Makerere University

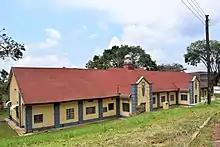
Makerere University's first administrative building

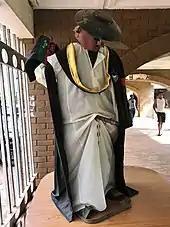
The Gongom monument at Lumumba Hall

The trade school that became Makerere University began operating in 1921 with the first classes in carpentry, building construction and mechanics. In 1922, it was founded as the "Uganda Technical College" with additional courses in the arts, education, agriculture and medicine. That same year it was again renamed as Makerere College. In 1928, the vocational classes were separated from the college and renamed Kampala Technical School. In 1937 the college began offering post-secondary education certificate courses.